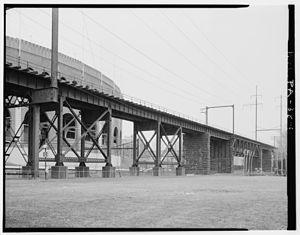
La West Philadelphia Elevated à Philadelphie en Pennsylvanie. Le viaduc traverse la voie de la 30th Street Station. La conception a tenu compte notamment du tracé des voies se trouvant en dessous. Selon les conditions locales on a utilisé des supports en acier, de la pierre naturelle ou des piliers de treillis.